Fort de Kock

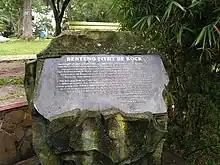
A stone memorial to Fort de Kock.

On the centre of the mound where Fort de Kock used to be is a 20-metre height, white-green painted maintenance building of a radio antenna. A deck on top of the building provide vantage point of the city of Bukittinggi. There is little remaining of the original building on the fort but parts of the moats and 19th-century cannons which are now installed on top of the building.